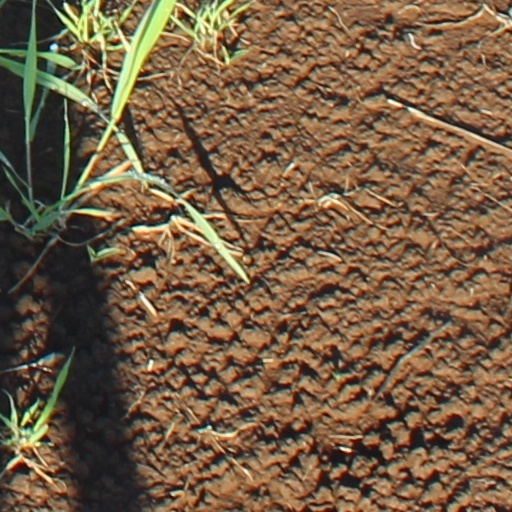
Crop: wheat